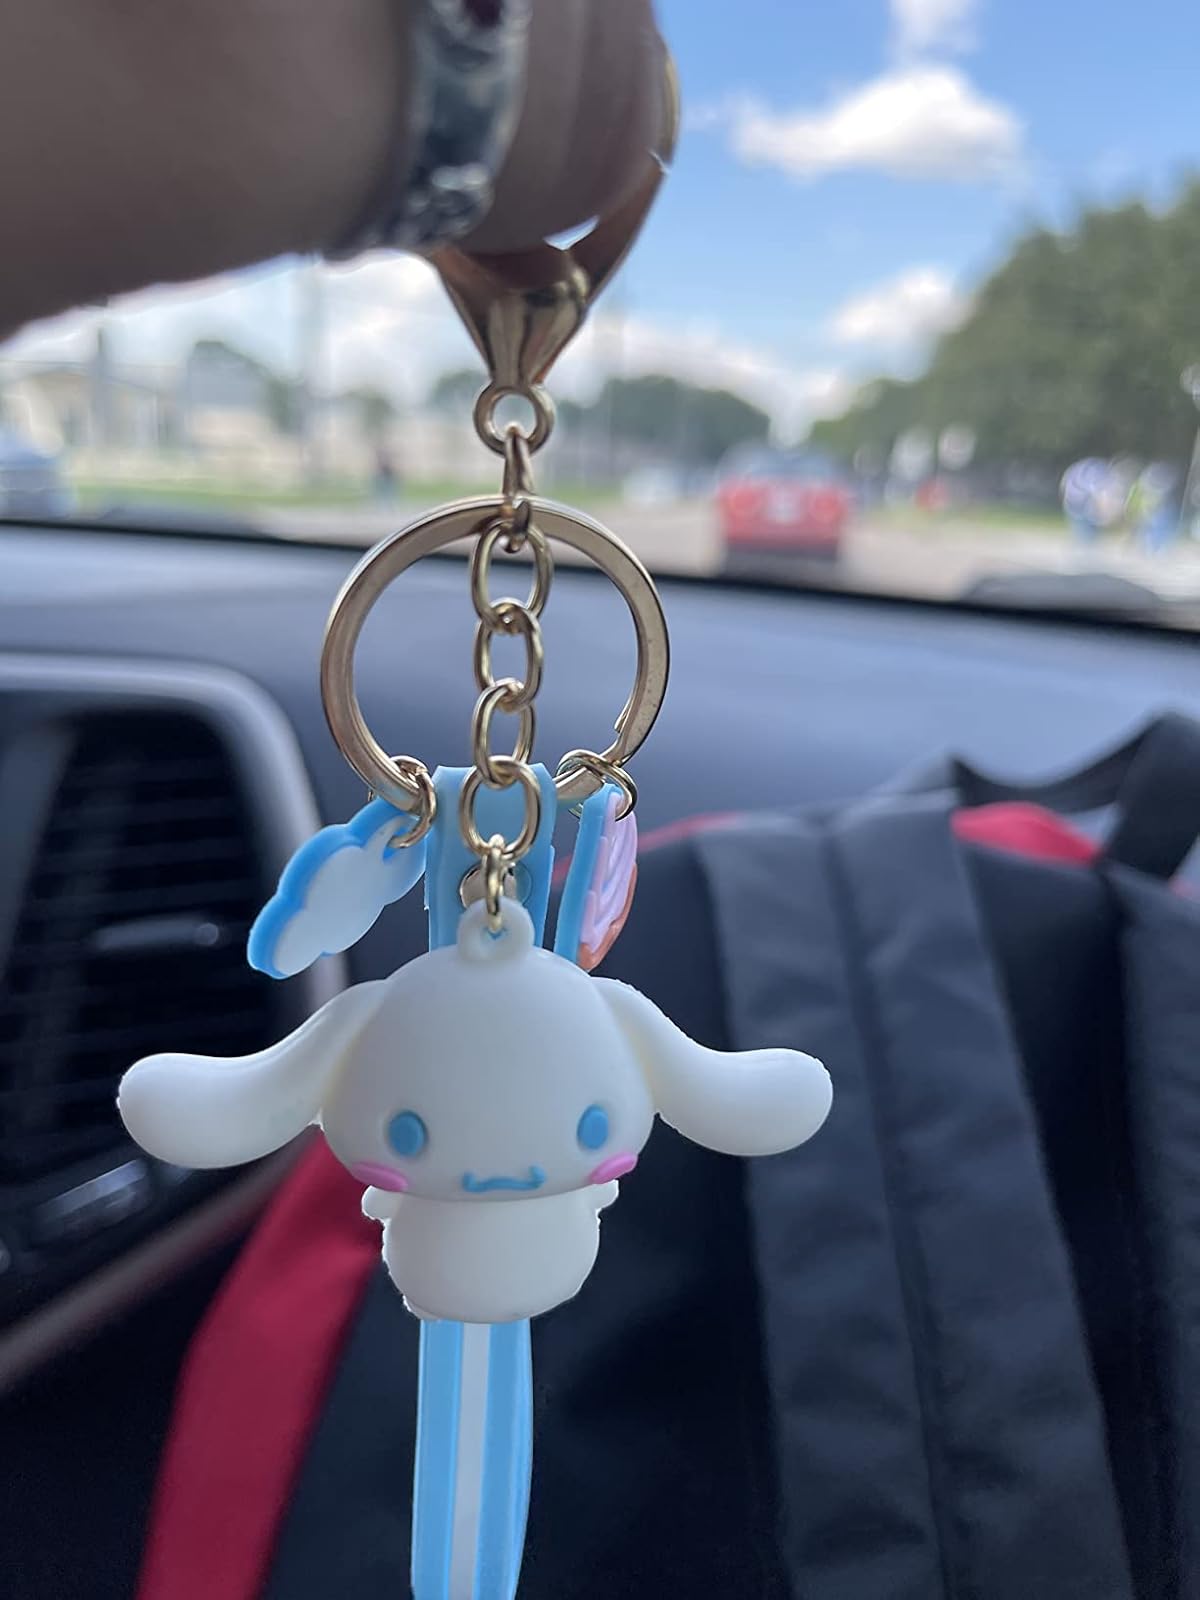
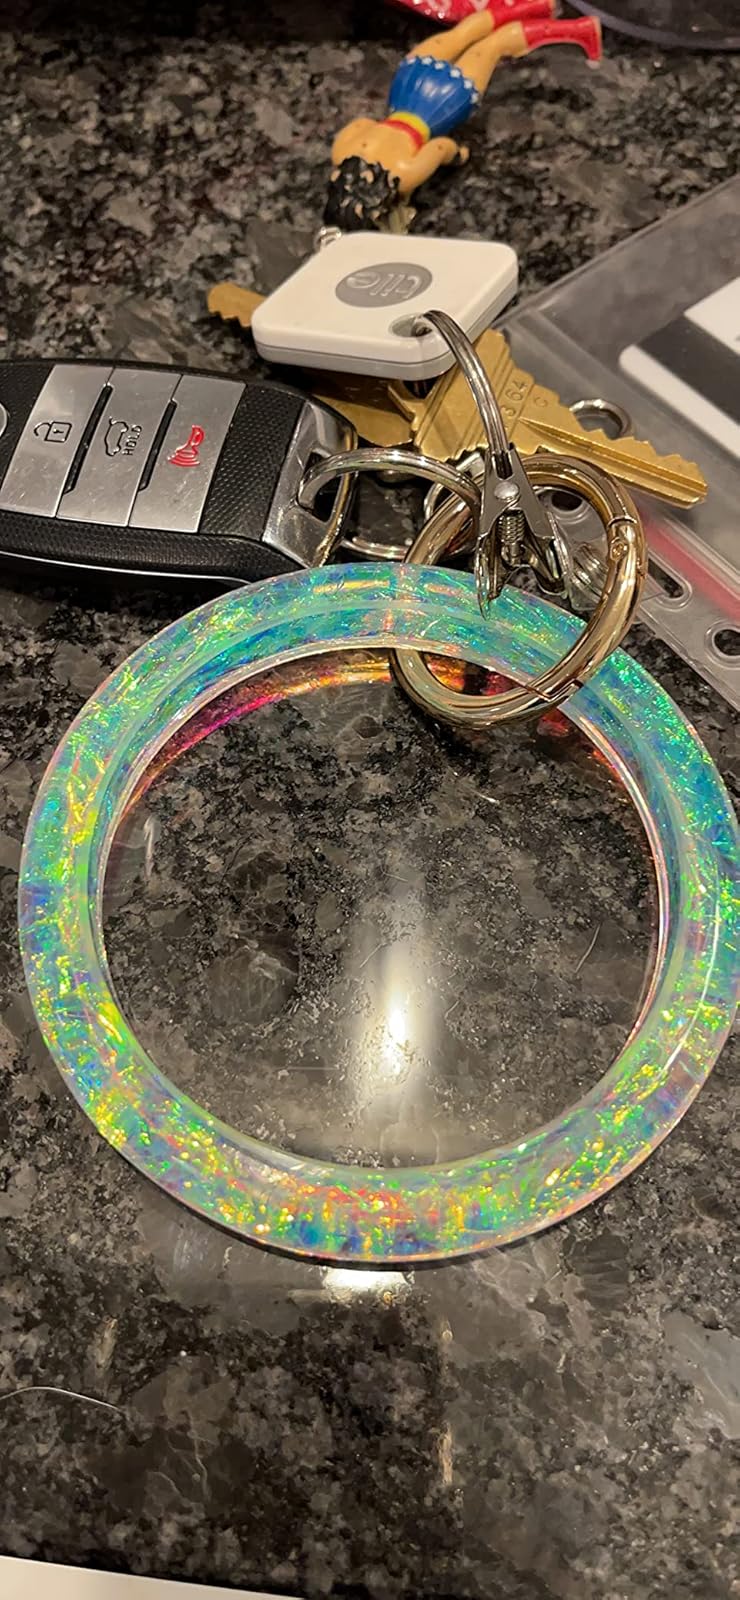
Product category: accessories_keychain
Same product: no